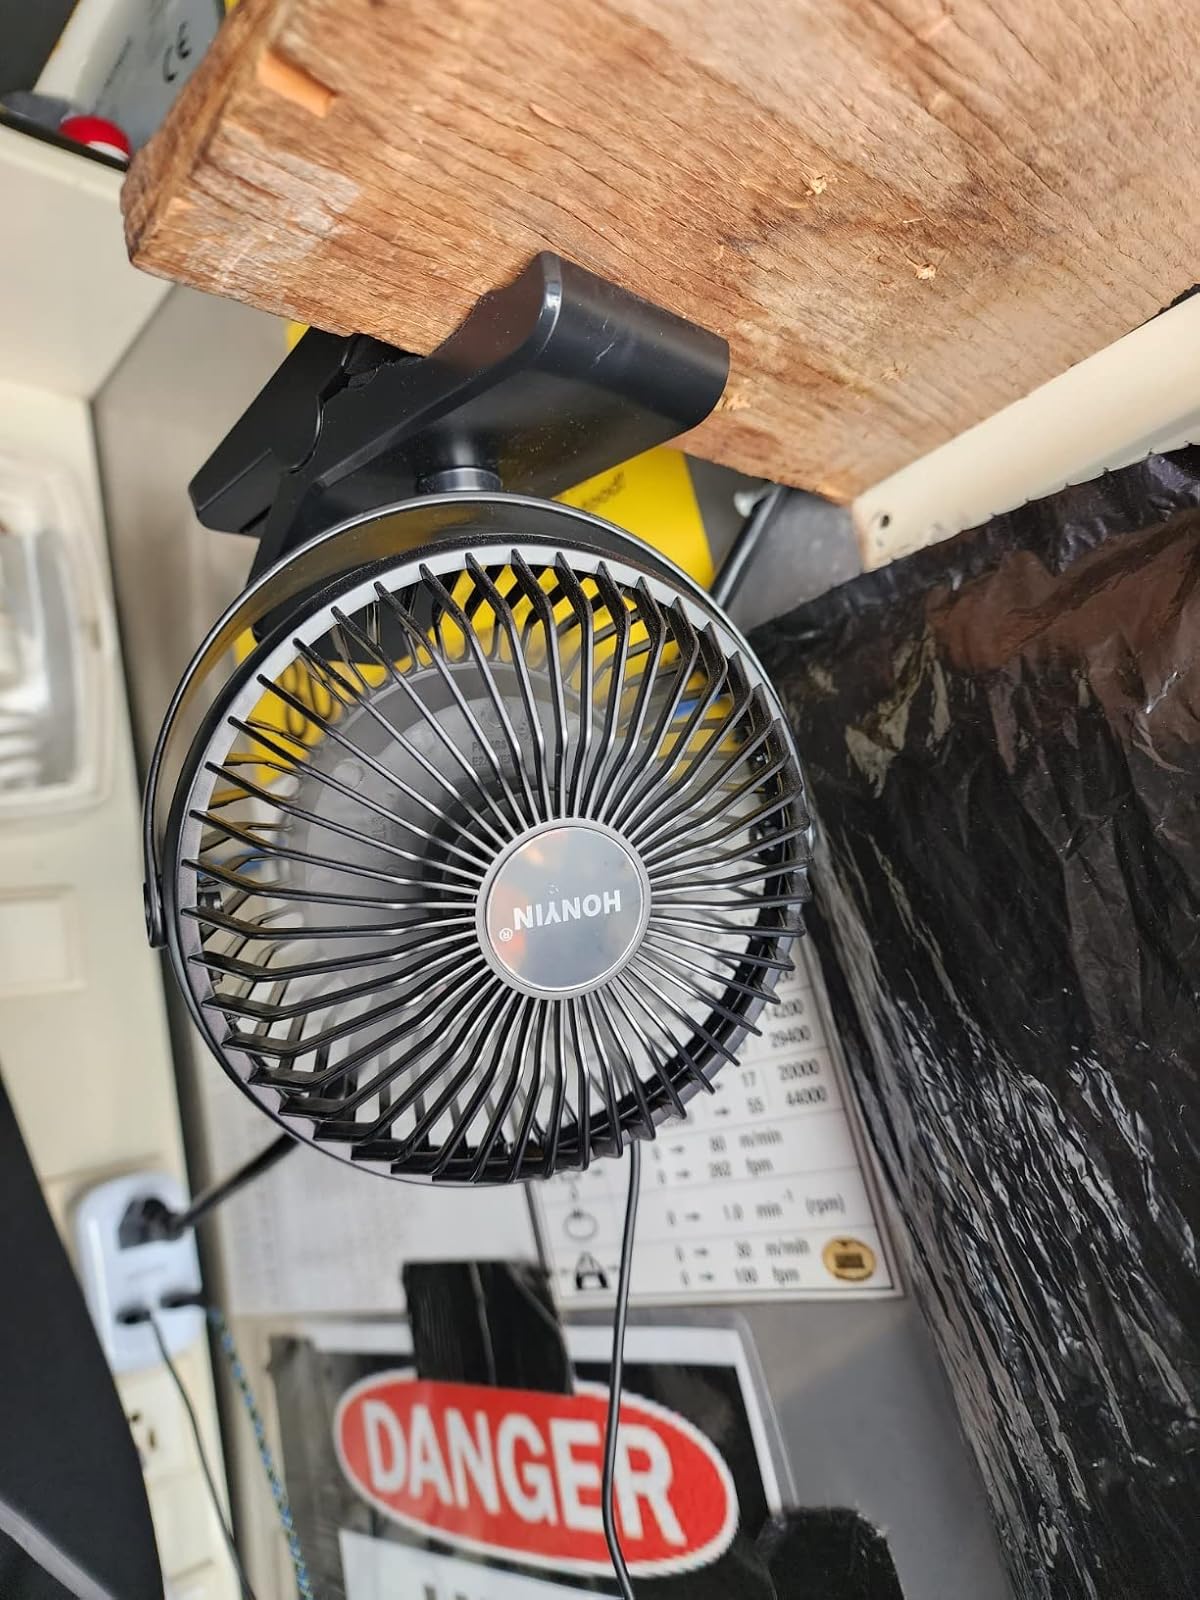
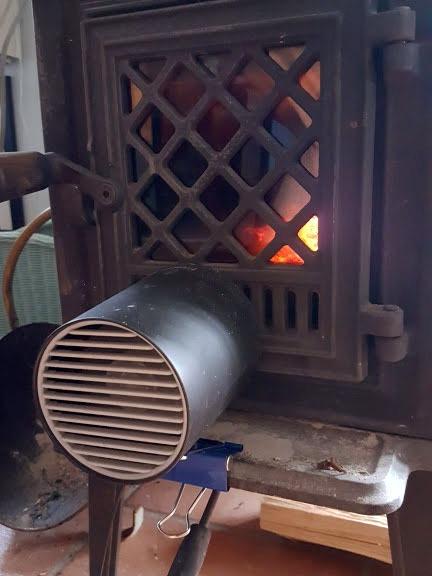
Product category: fan
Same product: no